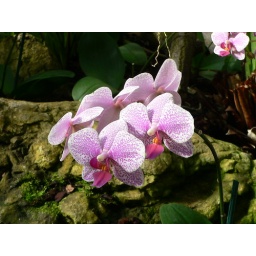
A pink and white spotted orchid in the Princess of Wales conservatory.